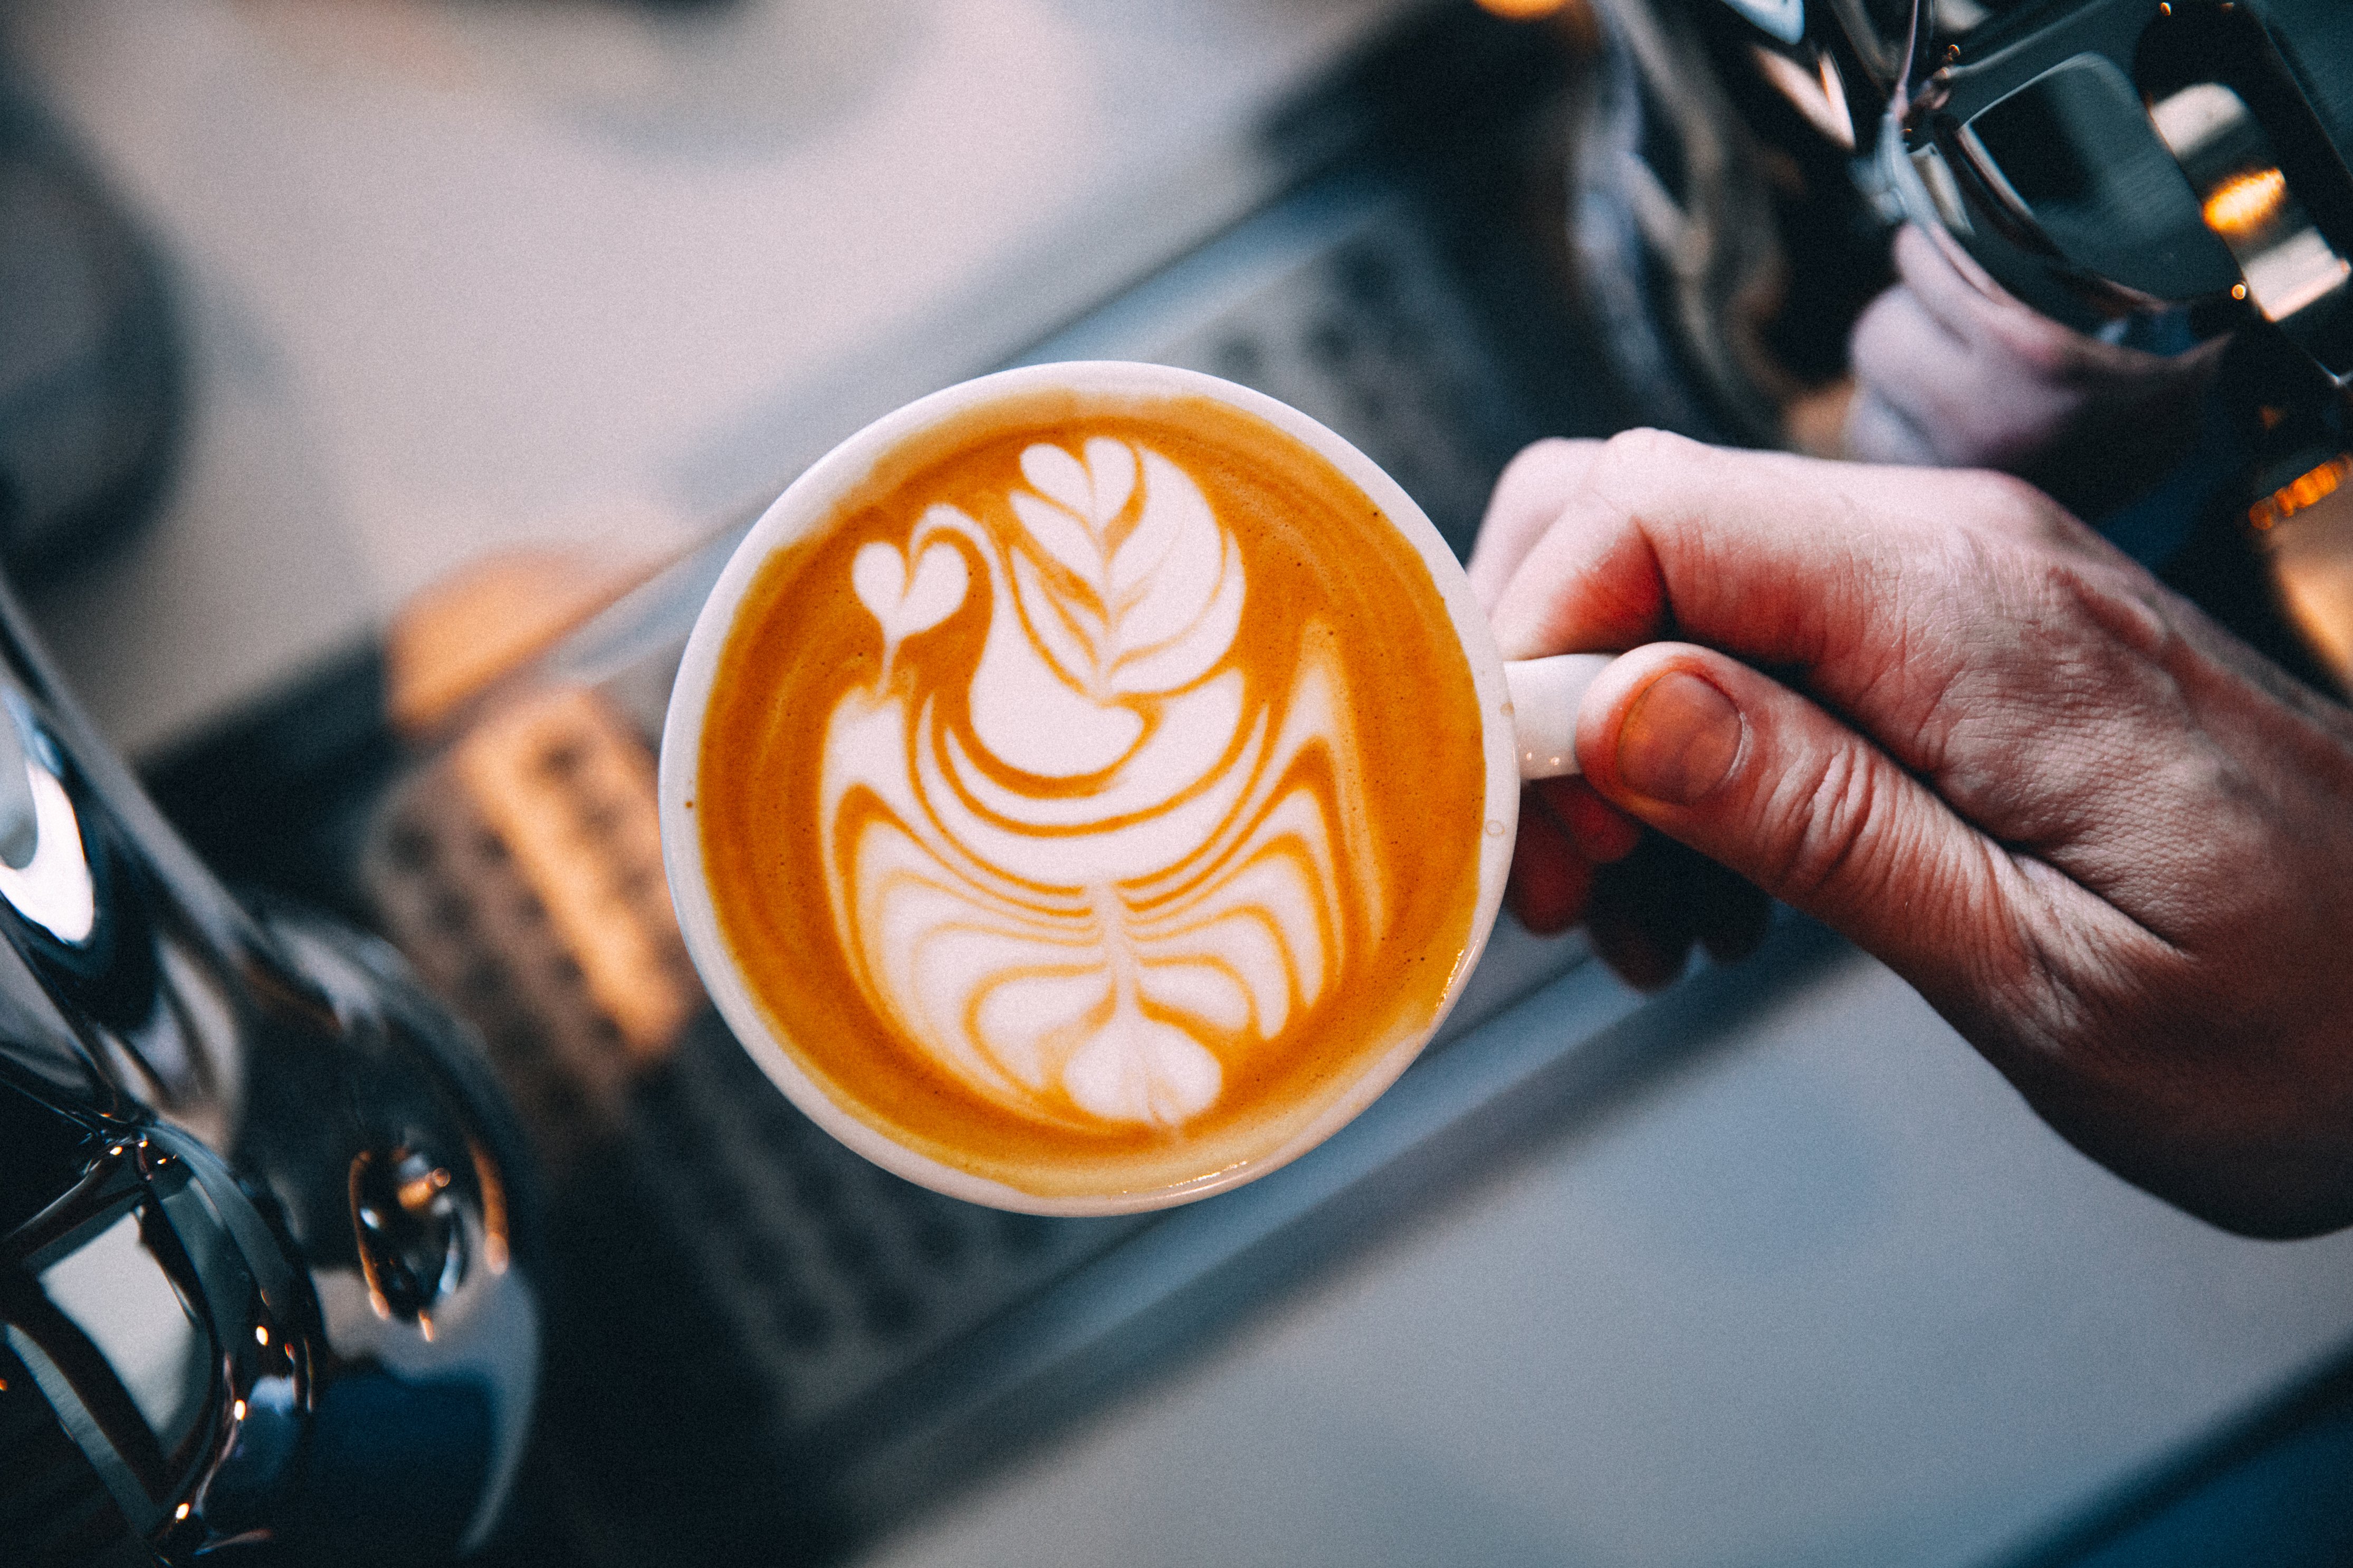
flat white, caff macchiato, latte, coffee, espresso, cortado, cappuccino, drink, Single origin coffee, ristretto, barista, caffeine, cafe au lait, food, mocaccino, hand, white coffee, coffeehouse, cup, coffee cup, cafe, cuisine, latte macchiato, Java coffee